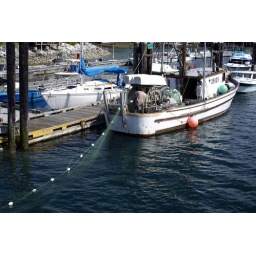
This boat is running a gillnet around its drum preparing for the upcoming fishing season.